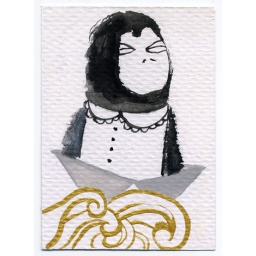
ACEO / ATC Voyage in a paper boat